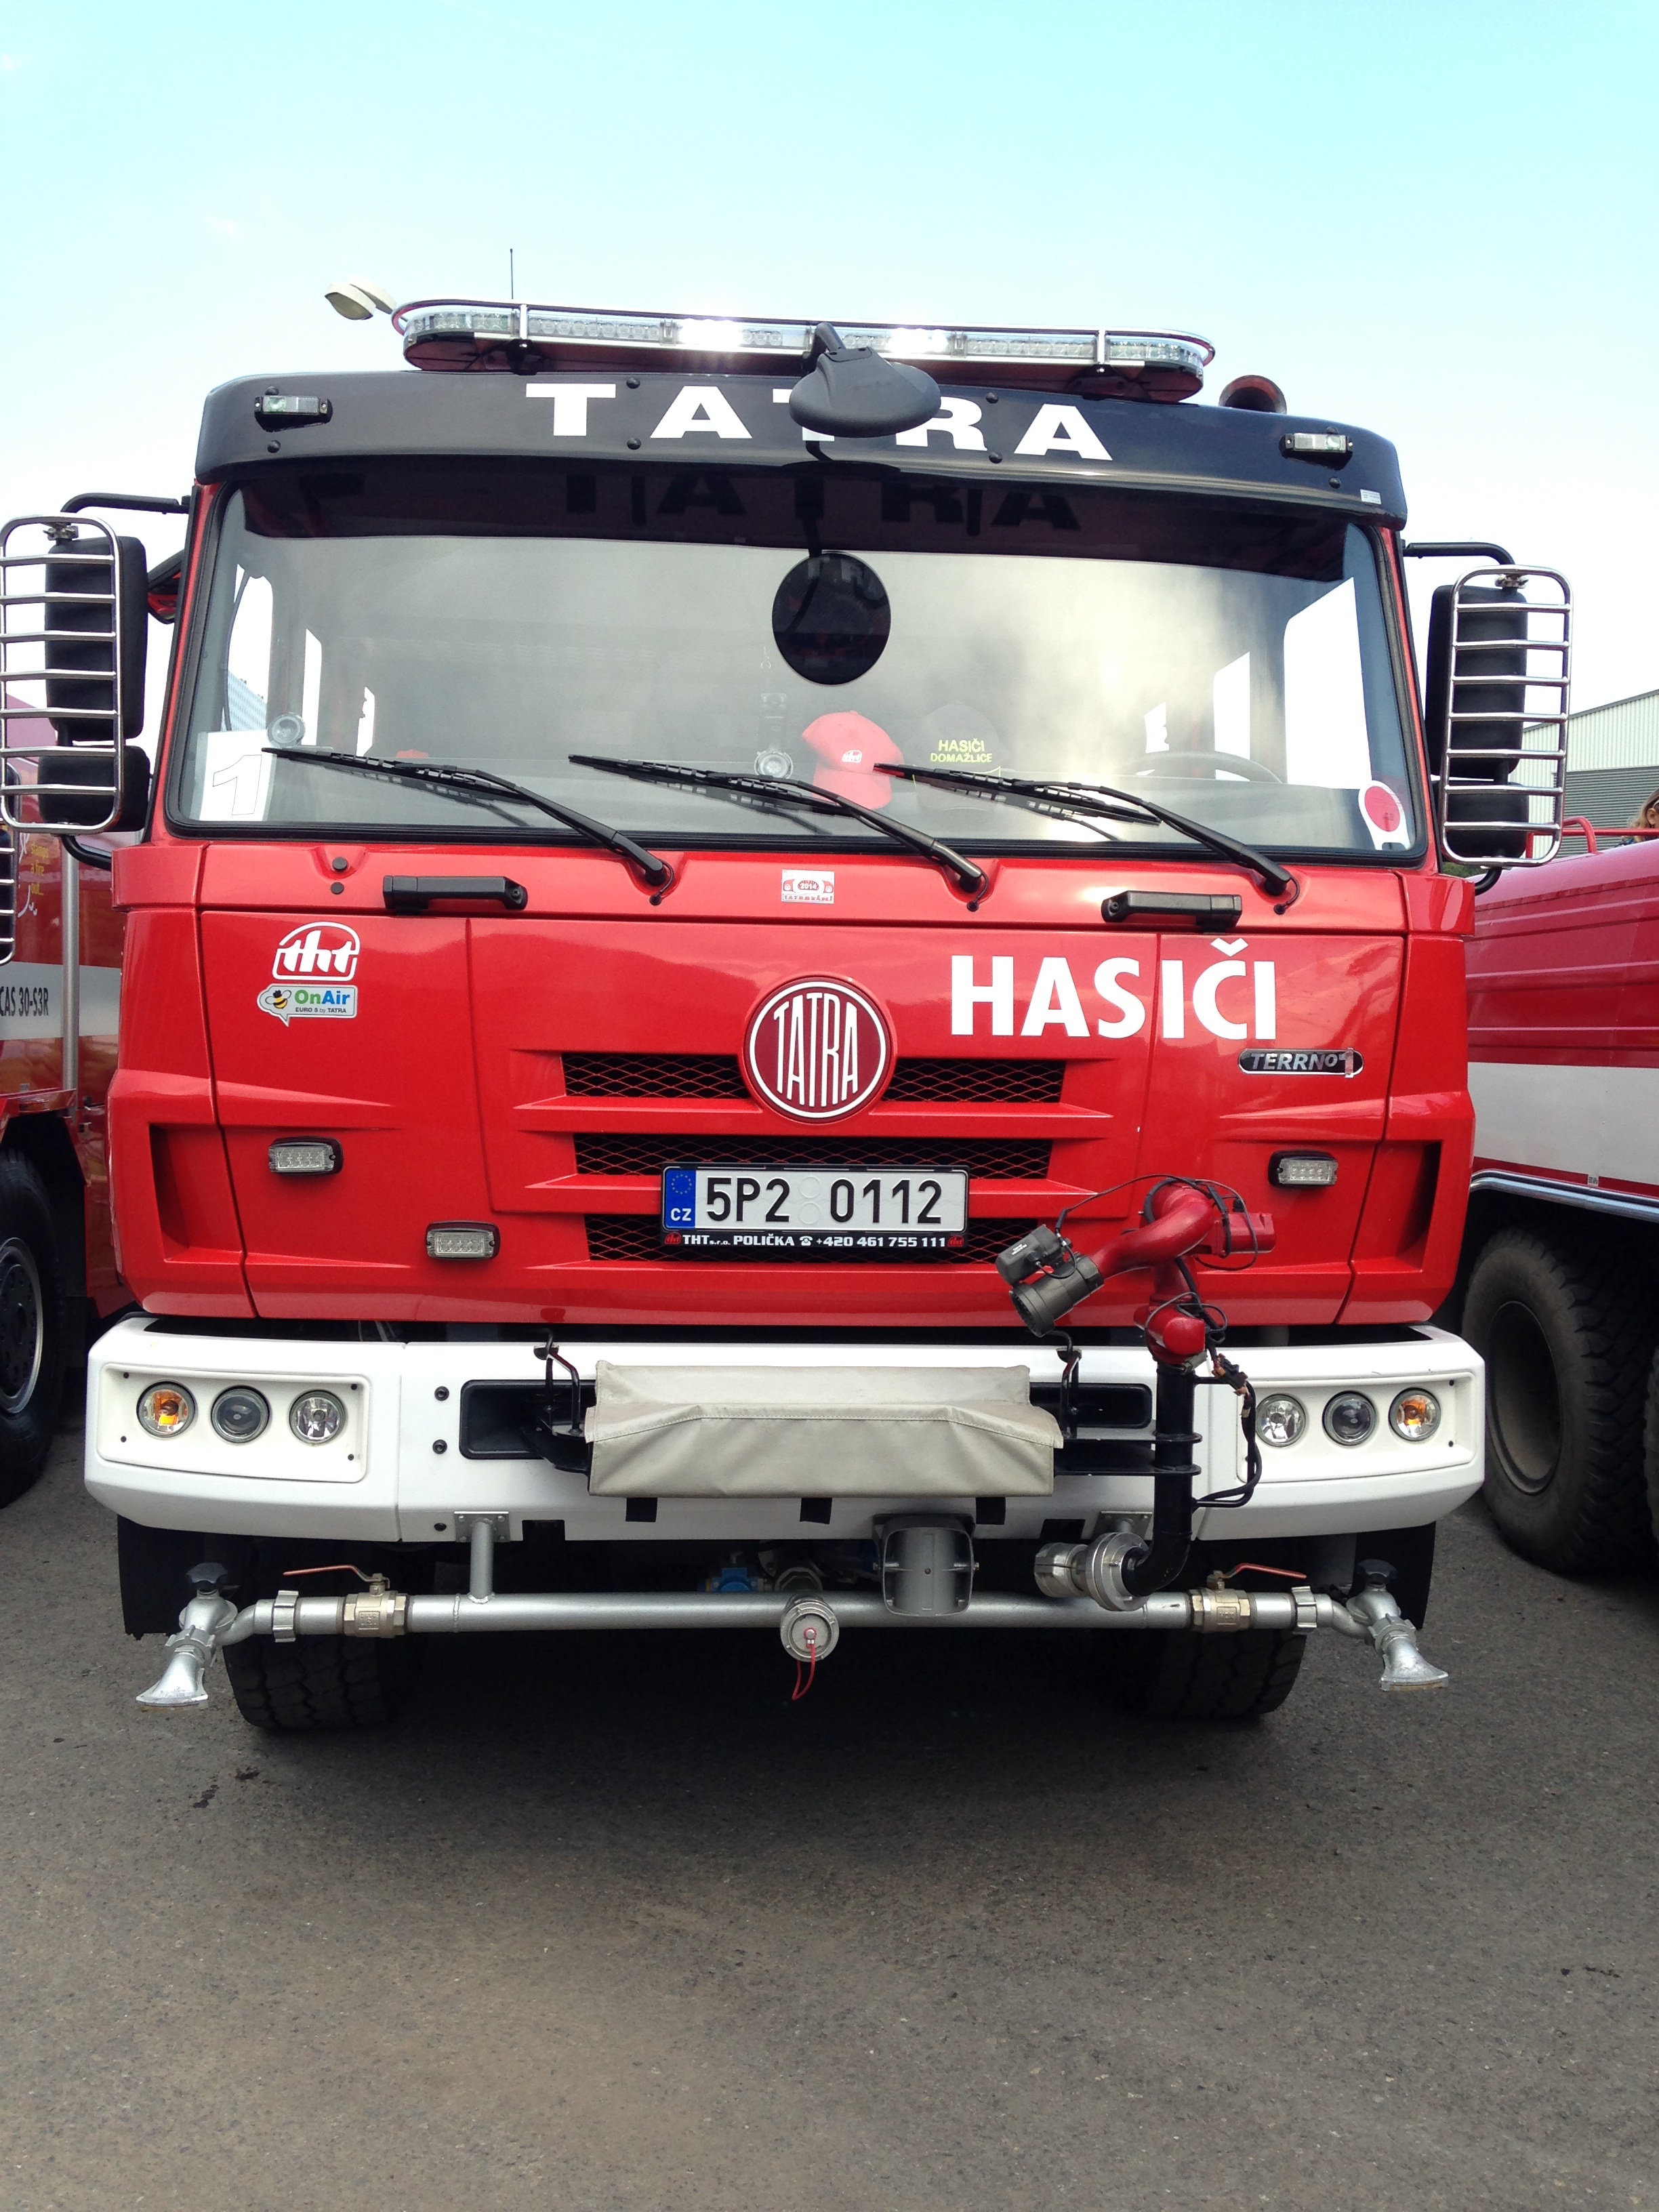
car, transport, truck, vehicle, fire, fire truck, motor vehicle, emergency service, bumper, fire department, firefighters, commercial vehicle, pickup truck, land vehicle, automotive exterior, fire apparatus, emergency vehicle, the rescuers, fire technology